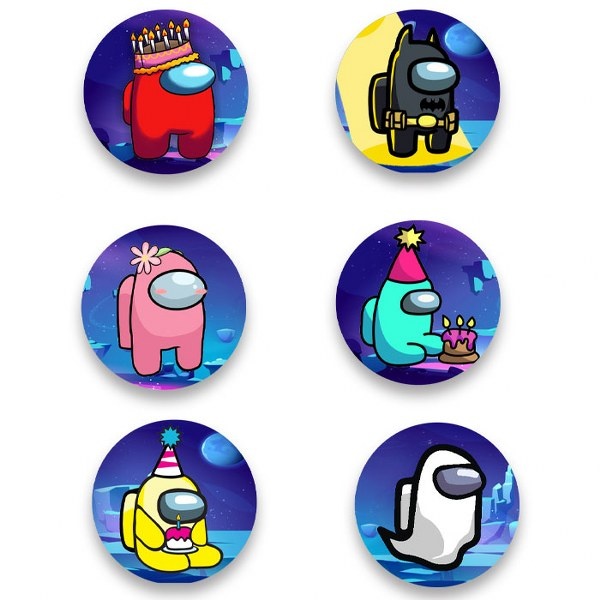
Κονκάρδες Among Us (6 τεμ)
Brand: mpouketo-mpalonia
Κονκάρδες με θέμα Among Us, ιδανικές για να τις προσφέρετε ως δωράκι στους καλεσμένους των γενεθλίων ή για να διακοσμήσετε με αυτές τα αγαπημένα σας αντικείμενα! Το πακέτο περιλαμβάνει 6 κονκάρδες, 1 από κάθε σχέδιο Κάθε κονκάρδα φέρει παραμάνα Υλικό: ξύλινες με εκτύπωση Διαστάσεις: 5 εκ.
Category: Toys & Games > Toys > Sports Toys > Footbags